Teofilo Patini

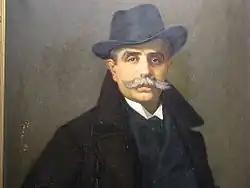
Self-portrait

Teofilo Patini (Castel di Sangro, Abruzzo May 5, 1840 – Naples, November 16, 1906) was an Italian painter, active in a Realist style.